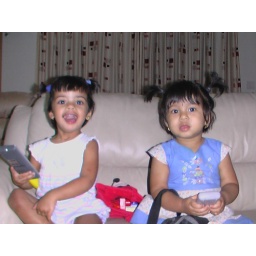
both Aditis in their cute pony tails